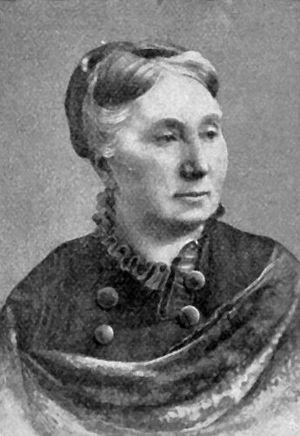
Emma Charlotte Herwegh est une salonnière allemande. Elle est surtout connue pour être l'épouse du poète Georg Herwegh.